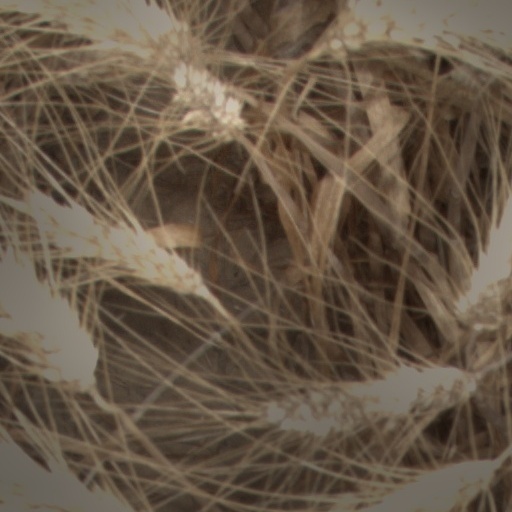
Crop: wheat